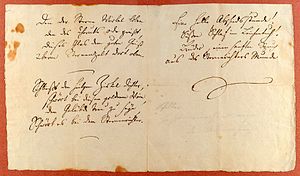
An die Freude
Manuskript af Schiller med autograf.
An die Freude er en ode skrevet i 1785 af den tyske digter og dramatiker Friedrich Schiller. Den er kendt, fordi Beethoven satte musik til den i sin 9. symfoni, komponeret i 1823.